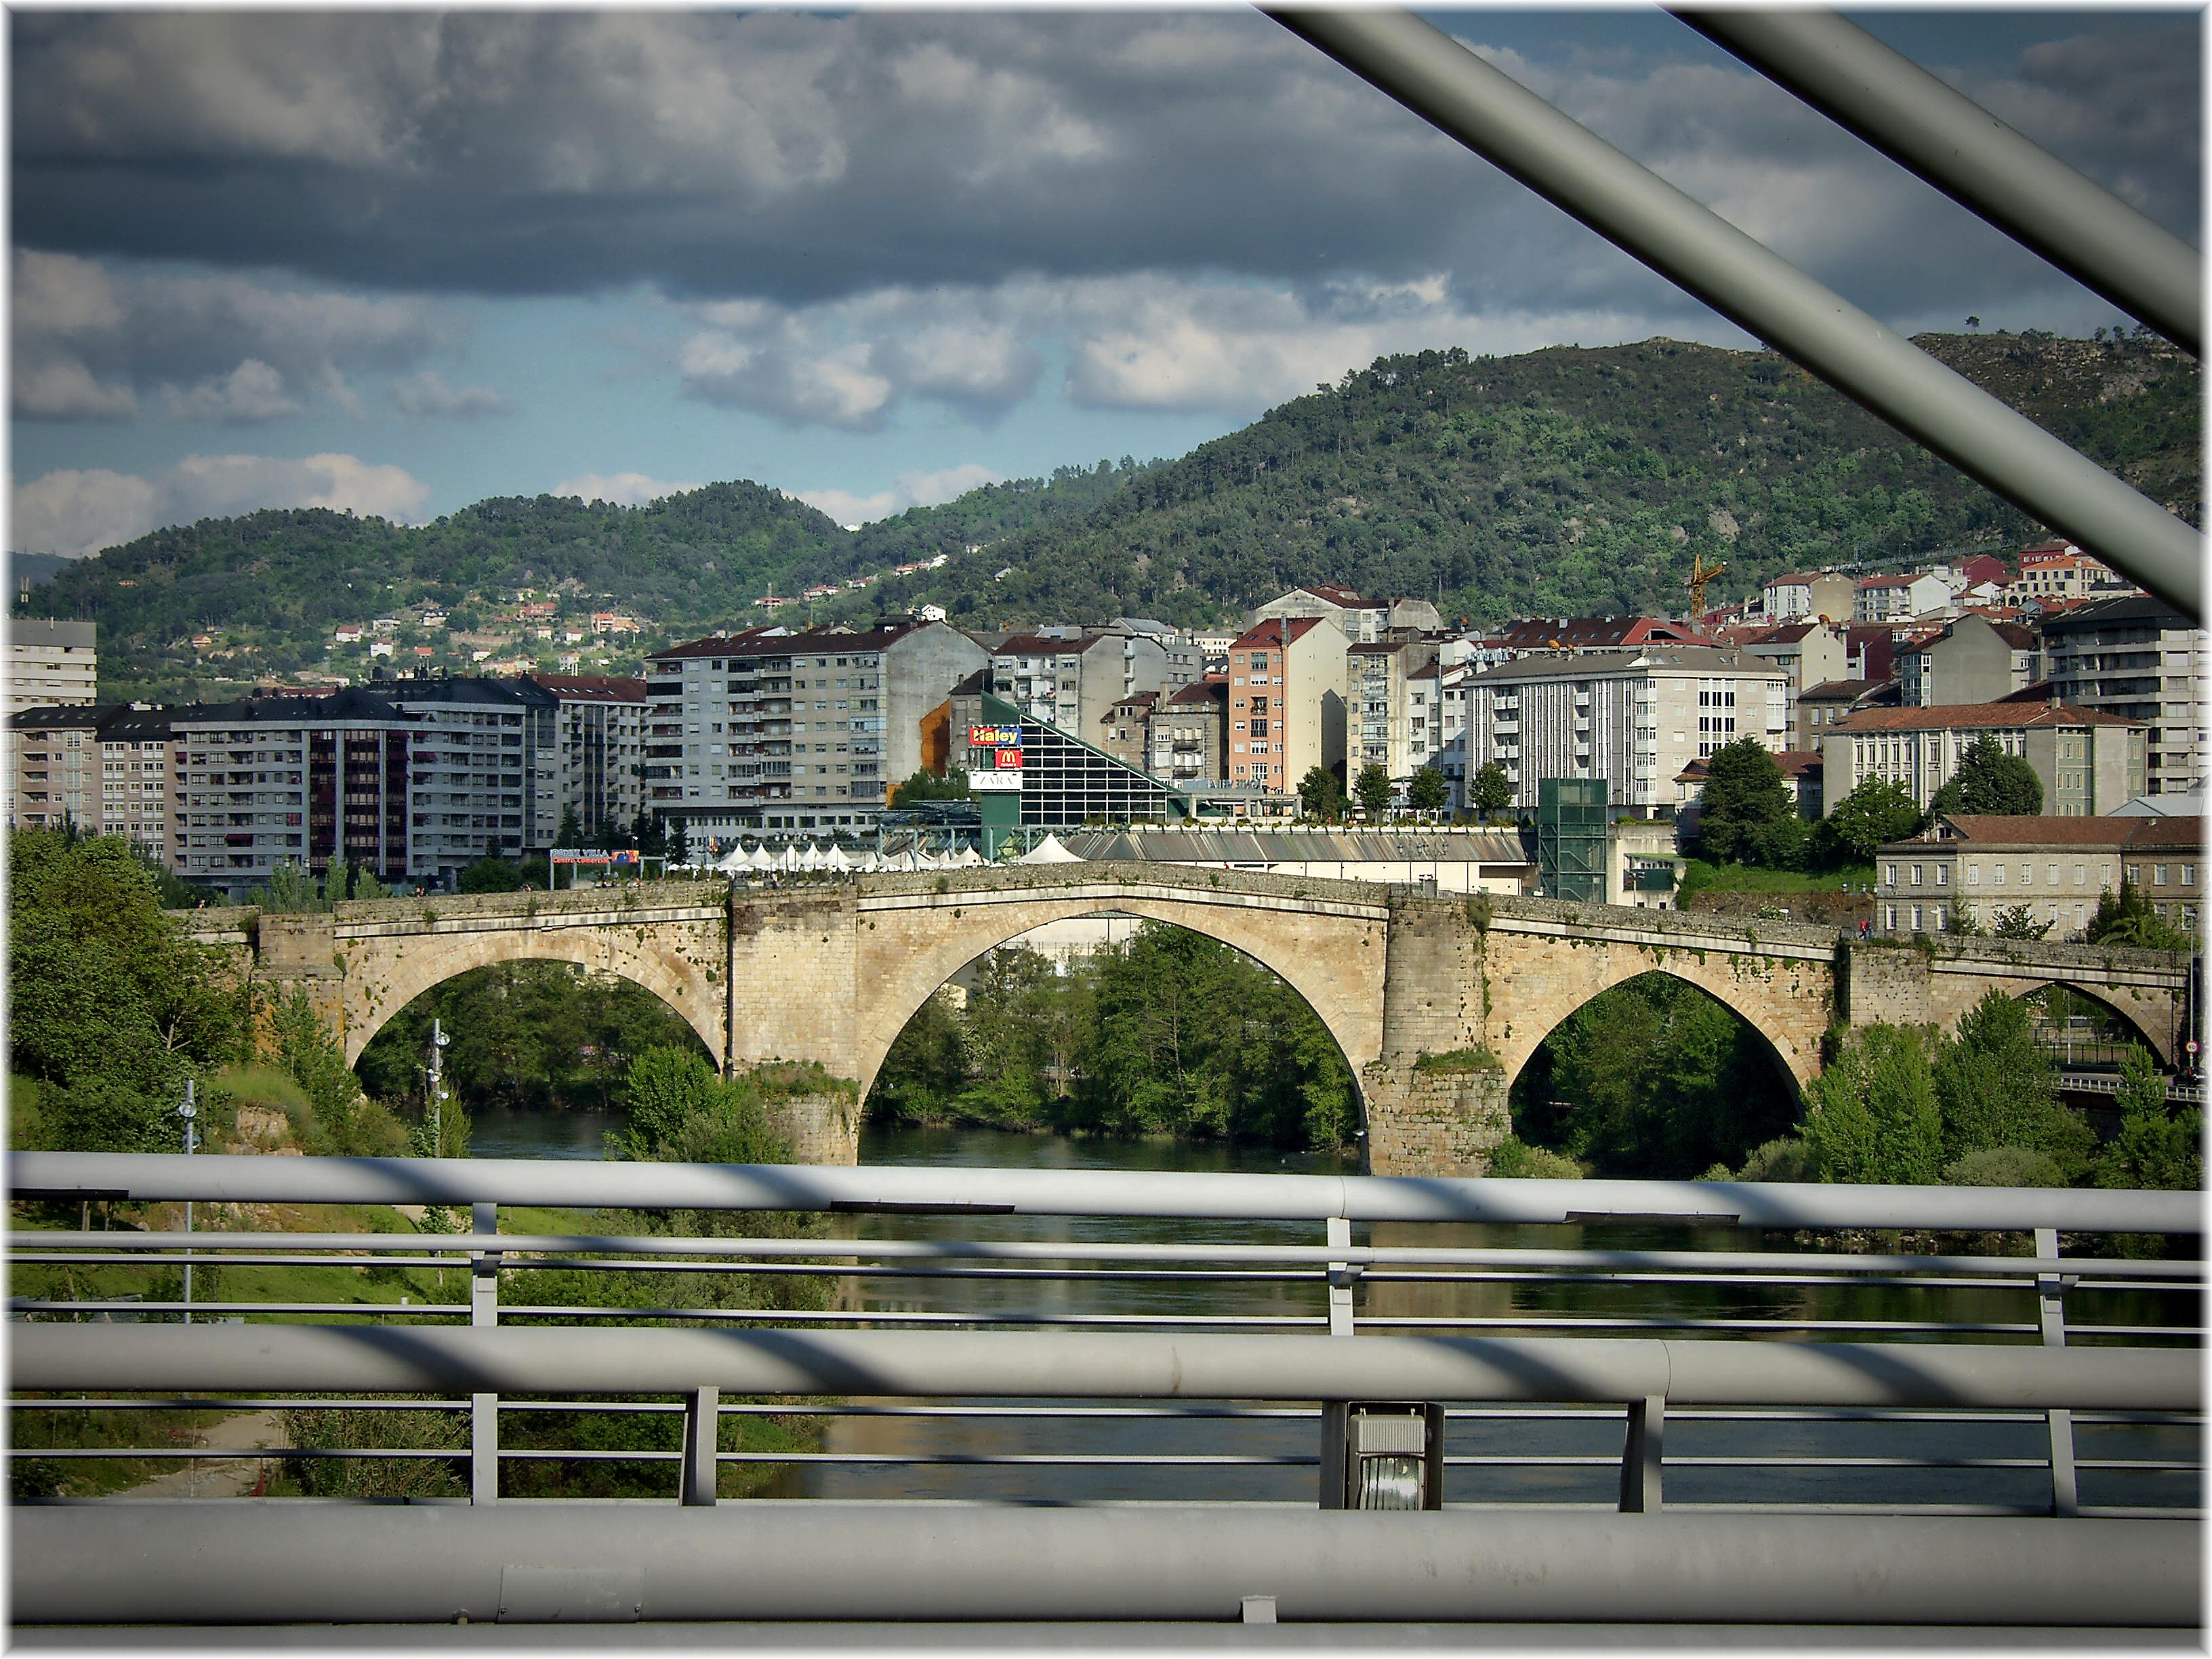
architecture, bridge, skyline, photography, city, skyscraper, cityscape, europe, reflection, landmark, tourism, stadium, spain, arquitectura, europa, galicia, bridges, espana, ourense, galiza, puentes, pontes, aerial photography, urban area, residential area, human settlement